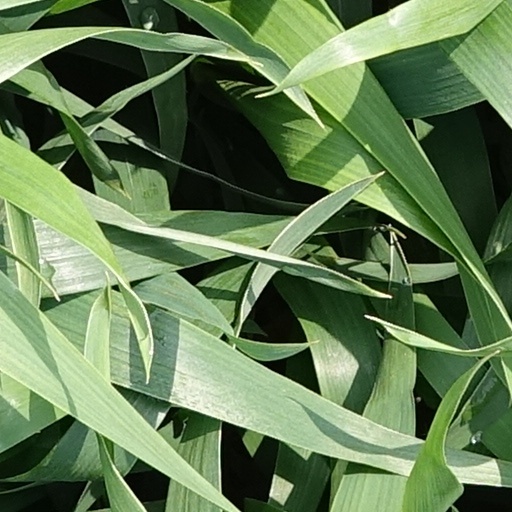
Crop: wheat